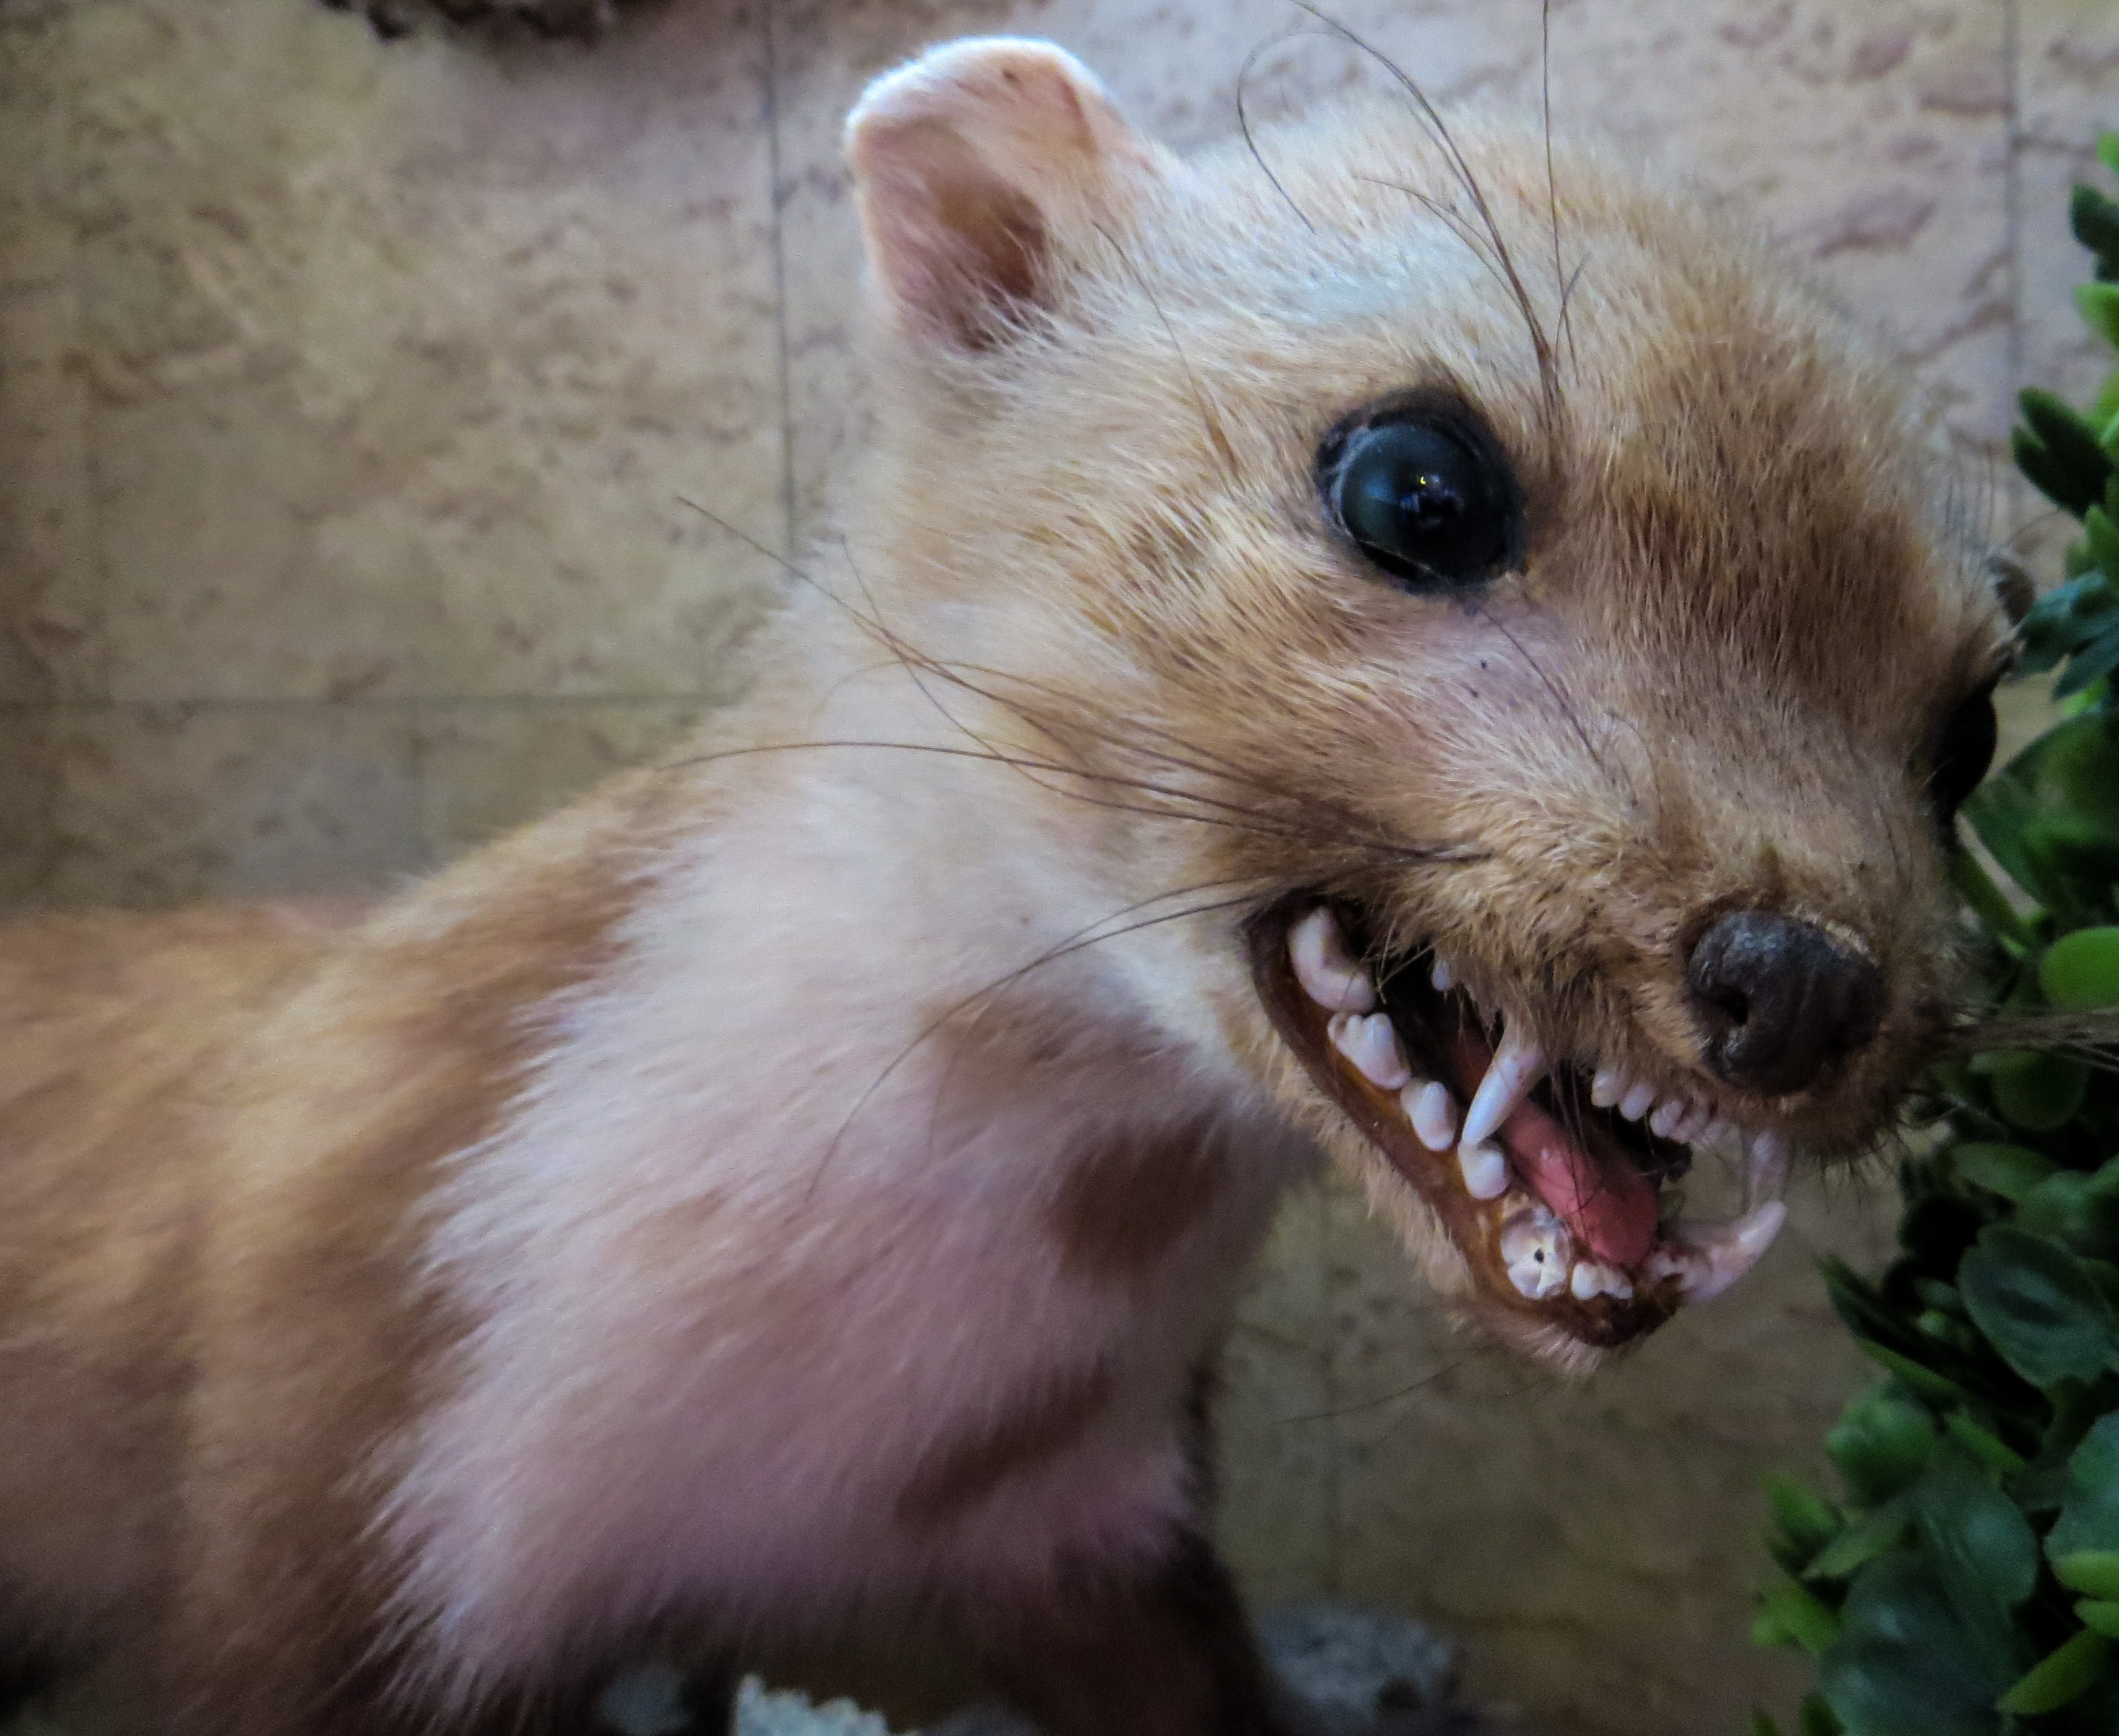
animal, mammal, fox, predator, fauna, red fox, scary, zombie, vertebrate, monster, crazy, dangerous, aggressive, marten, filmed by, mustelidae, dog like mammal, dog breed group, beissw tig, rabies, zombie marten, tapping inspiring